Bilad al-Sham

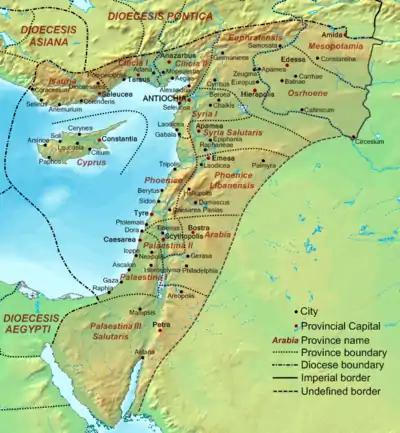
Administrative divisions of the Diocese of the East (Byzantine Syria)

The "ajnad" were an adaptation of the preexisting administrative system of the Diocese of the East (Byzantine Syria) to suit the nascent Muslim state's needs. The Byzantine system, in turn, had been based on that instituted by its Roman predecessor in the aftermath of the First Jewish Revolt in 70 CE and the Bar Kokhba Revolt in 135 CE. To establish closer control over the broadly spread population of Syria following the revolts, the region was subdivided into smaller units centered around an urban center which policed and collected taxes from the surrounding hinterland. By 400 the southern half of Syria was divided between the three Palestines (Palaestina Prima, Palaestina Secunda, and Palaestina Tertia), Phoenice and Arabia.